Selçuk İnan

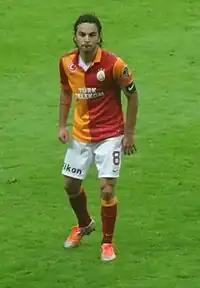
İnan in a September 2012 match against Akhisar Belediyespor

On 23 September, İnan started the game against Akhisar Belediyespor wearing the captain's armband, due to vice captain Hakan Balta's absence. The match resulted in a 3–0 win for Galatasaray. After a few disappointing performances both in Süper Lig and the UEFA Champions League during October, İnan responded with a wonderful display against Kayserispor in the Süper Lig match on 27 October, creating two assists to his teammates Burak Yılmaz and Cris, with Cris' header goal coming from the set piece free-kick which was taken by İnan by the left hand side.